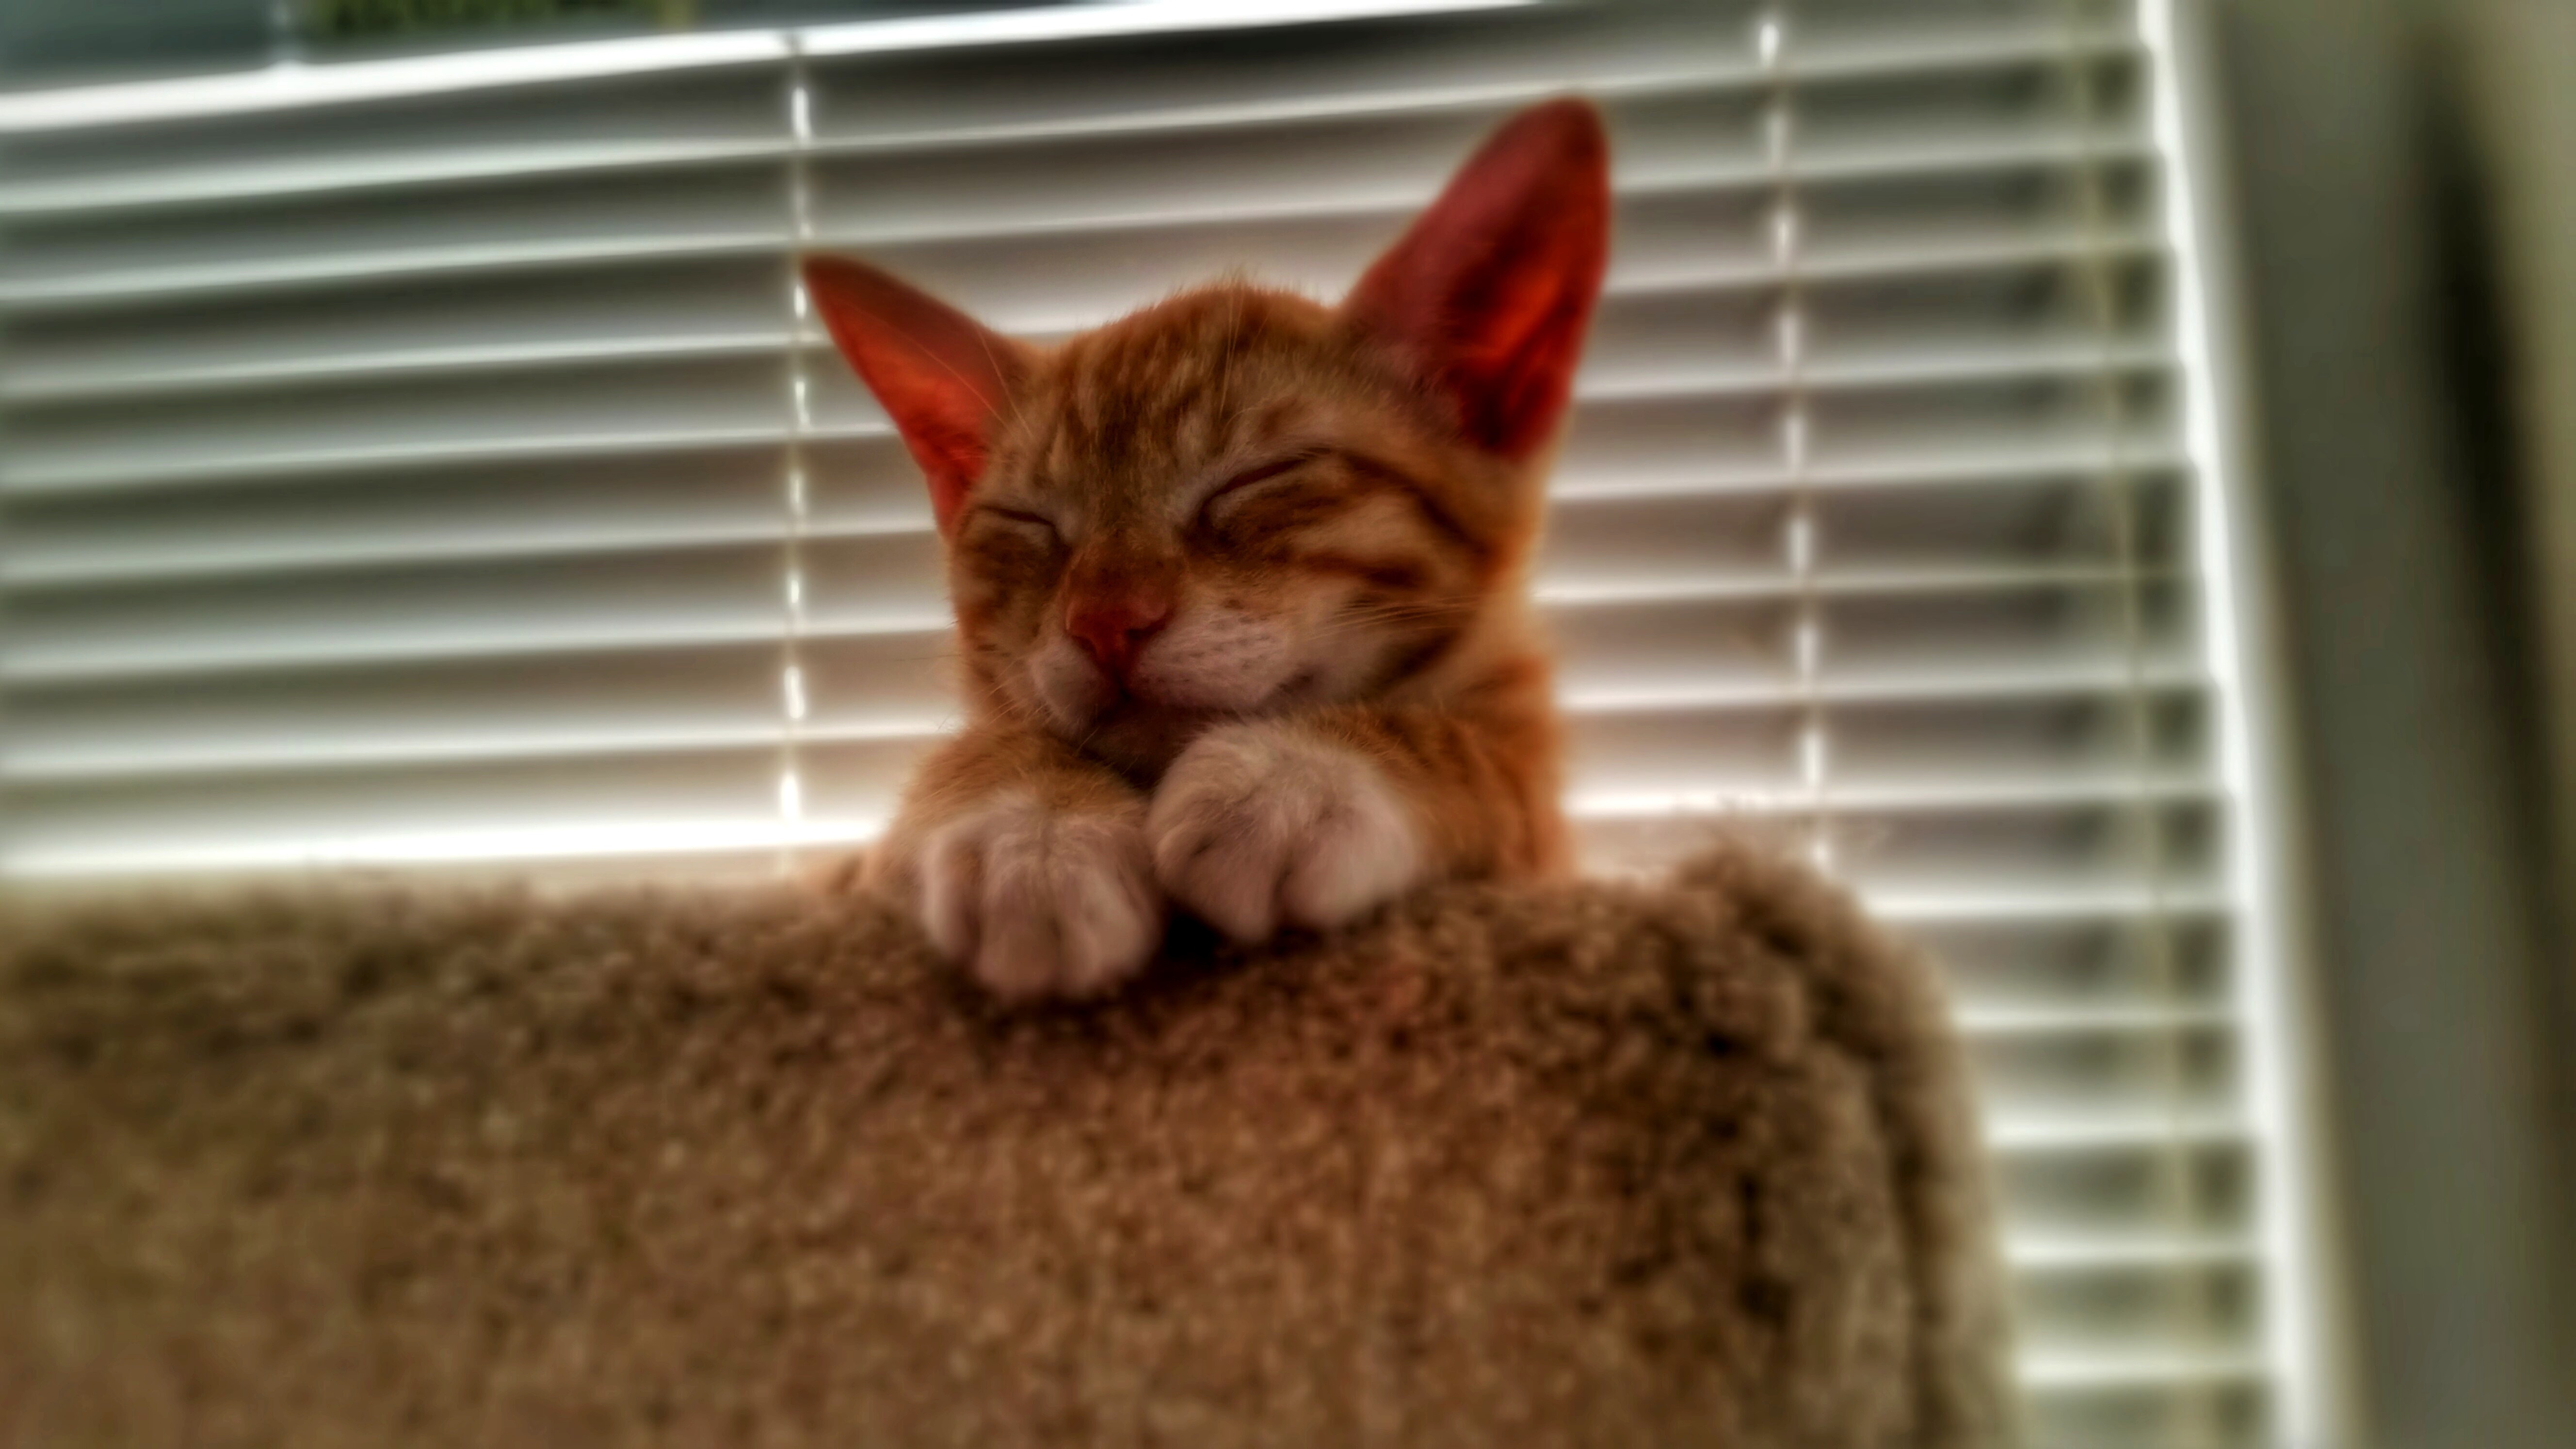
kitten, cat, mammal, whiskers, vertebrate, small to medium sized cats, cat like mammal